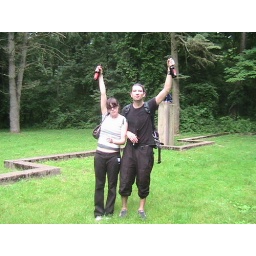
The biggest rock sign in the world